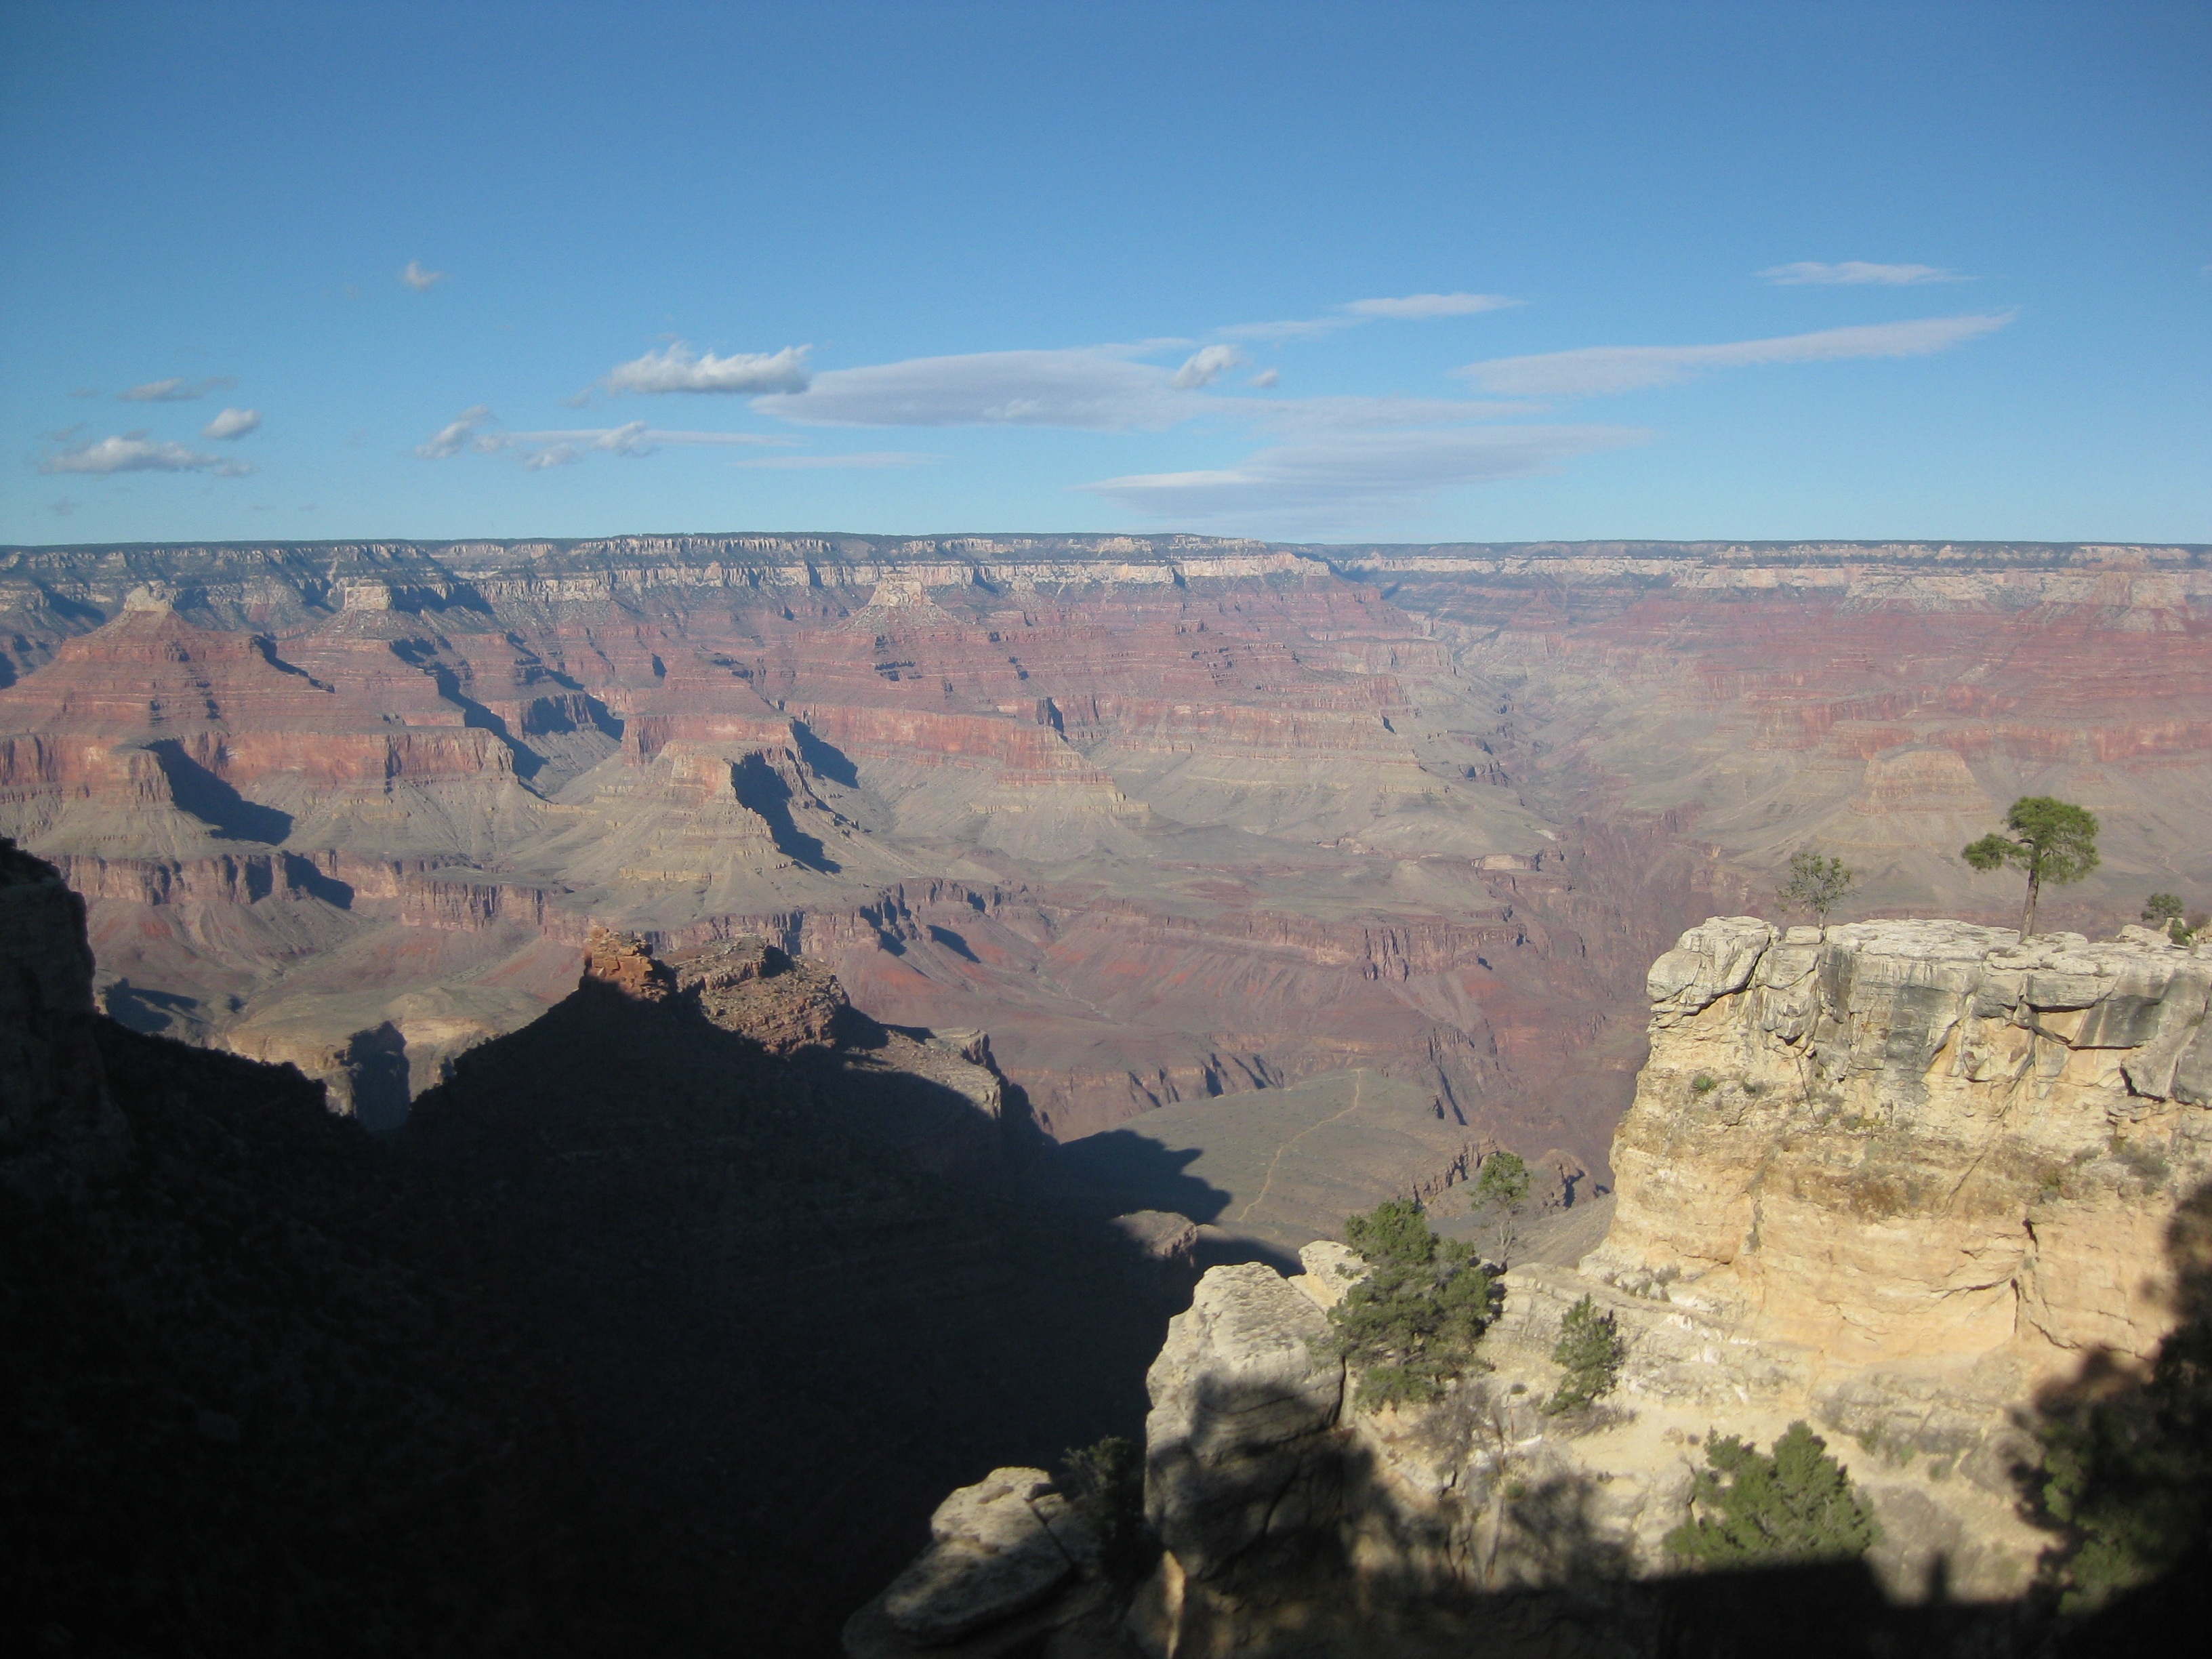
landscape, travel, formation, cliff, sightseeing, canyon, grand canyon, tourism, terrain, national park, geology, badlands, spots, plateau, wadi, landform, south rim, geographical feature